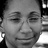
Emotion: happy